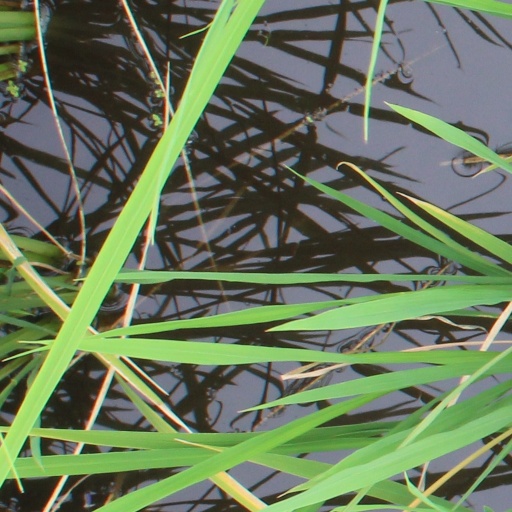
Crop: rice